Barbary Wars

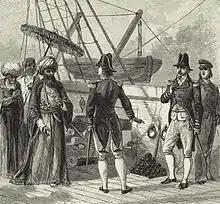
Commodore Decatur and the "dey" of Algiers Haji Ali Pasha

The ship "Philadelphia" was blockading Tripoli's harbor when she ran aground on an uncharted reef. Under fire from shore batteries and Tripolitan gunboats, Captain William Bainbridge tried to refloat her by casting off all of her guns and other objects that weighed her down. The ship was eventually captured and the crew taken prisoners and enslaved. To prevent this powerful warship from being used by the Barbary pirates, the ship was later destroyed by a raiding party of American Marines and soldiers and allied sailors from the armed forces of King Ferdinand of Sicily, led by Stephen Decatur.